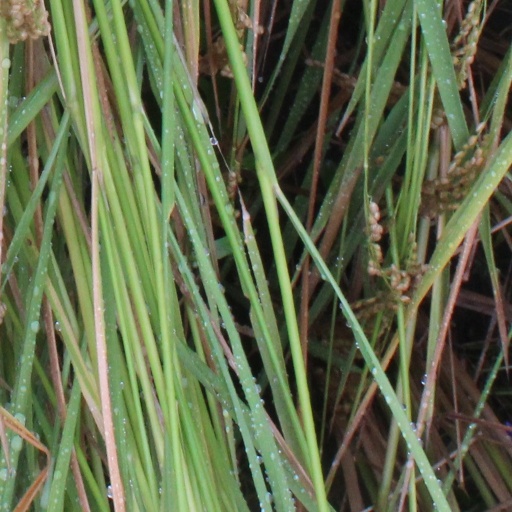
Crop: rice